Vukašin Brajić

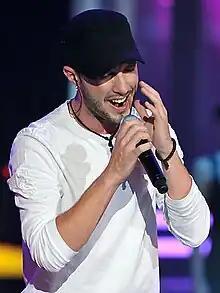
Vukašin Brajić – OT

The show started on 29 September 2008. At the first Gala Vukašin sang two songs alongside Ivana Nikodijević: "Kada padne noć" by Riblja Čorba and "Enter Sandman" by Metallica. He got his first nomination at the second Gala already, but did not get the explanation as to why he was nominated. He was then saved by the academy. At the eight Gala he got his first nomination after which he was left to the mercy of the audience and their votes. In a close "battle" with Đorđe Gogov, who was audience favorite more than once, Vukašin managed to go to the next round. On the same night, he performed "More Than Words" by Extreme, which remains as one of his best performances in which he showed his acoustic guitar skills. Later that night he performed "Are You Gonna Go My Way" by Lenny Kravitz alongside Đorđe Gogov. The series of nominations continued at the next Gala, and he was again dependent on the audience voting. At the 10th Gala he was nominated again, this time with Nikola Sarić. After the audience chose him over Nikola Sarić, who was also the audience favorite more than once, Vukašin earned a nickname "killer of the favorites". He ended the competition as the 1st runner up, behind the winner Adnan Babajić. Official statistic states that he received around 330 000 votes.